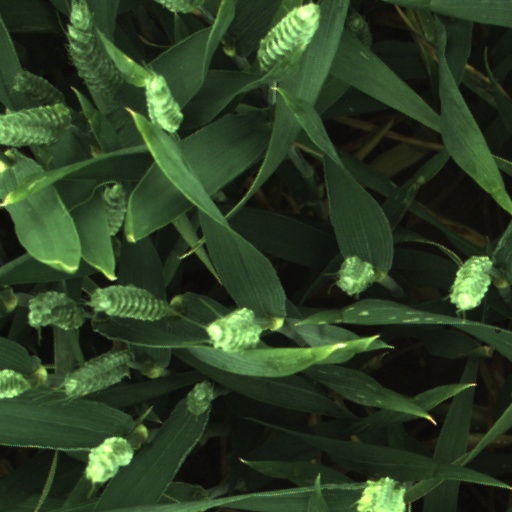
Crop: wheat